White Space Internet

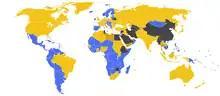
Areas where it is difficult to connect to the Internet

White space technology has been suggested for several countries. Microsoft has white space databases, and is advancing white space technology to Jamaica, Namibia, Philippines, Tanzania, Taiwan, Colombia, United Kingdom, and the United States. Also, Google has decided to push white space technology to Cape Town, South Africa.